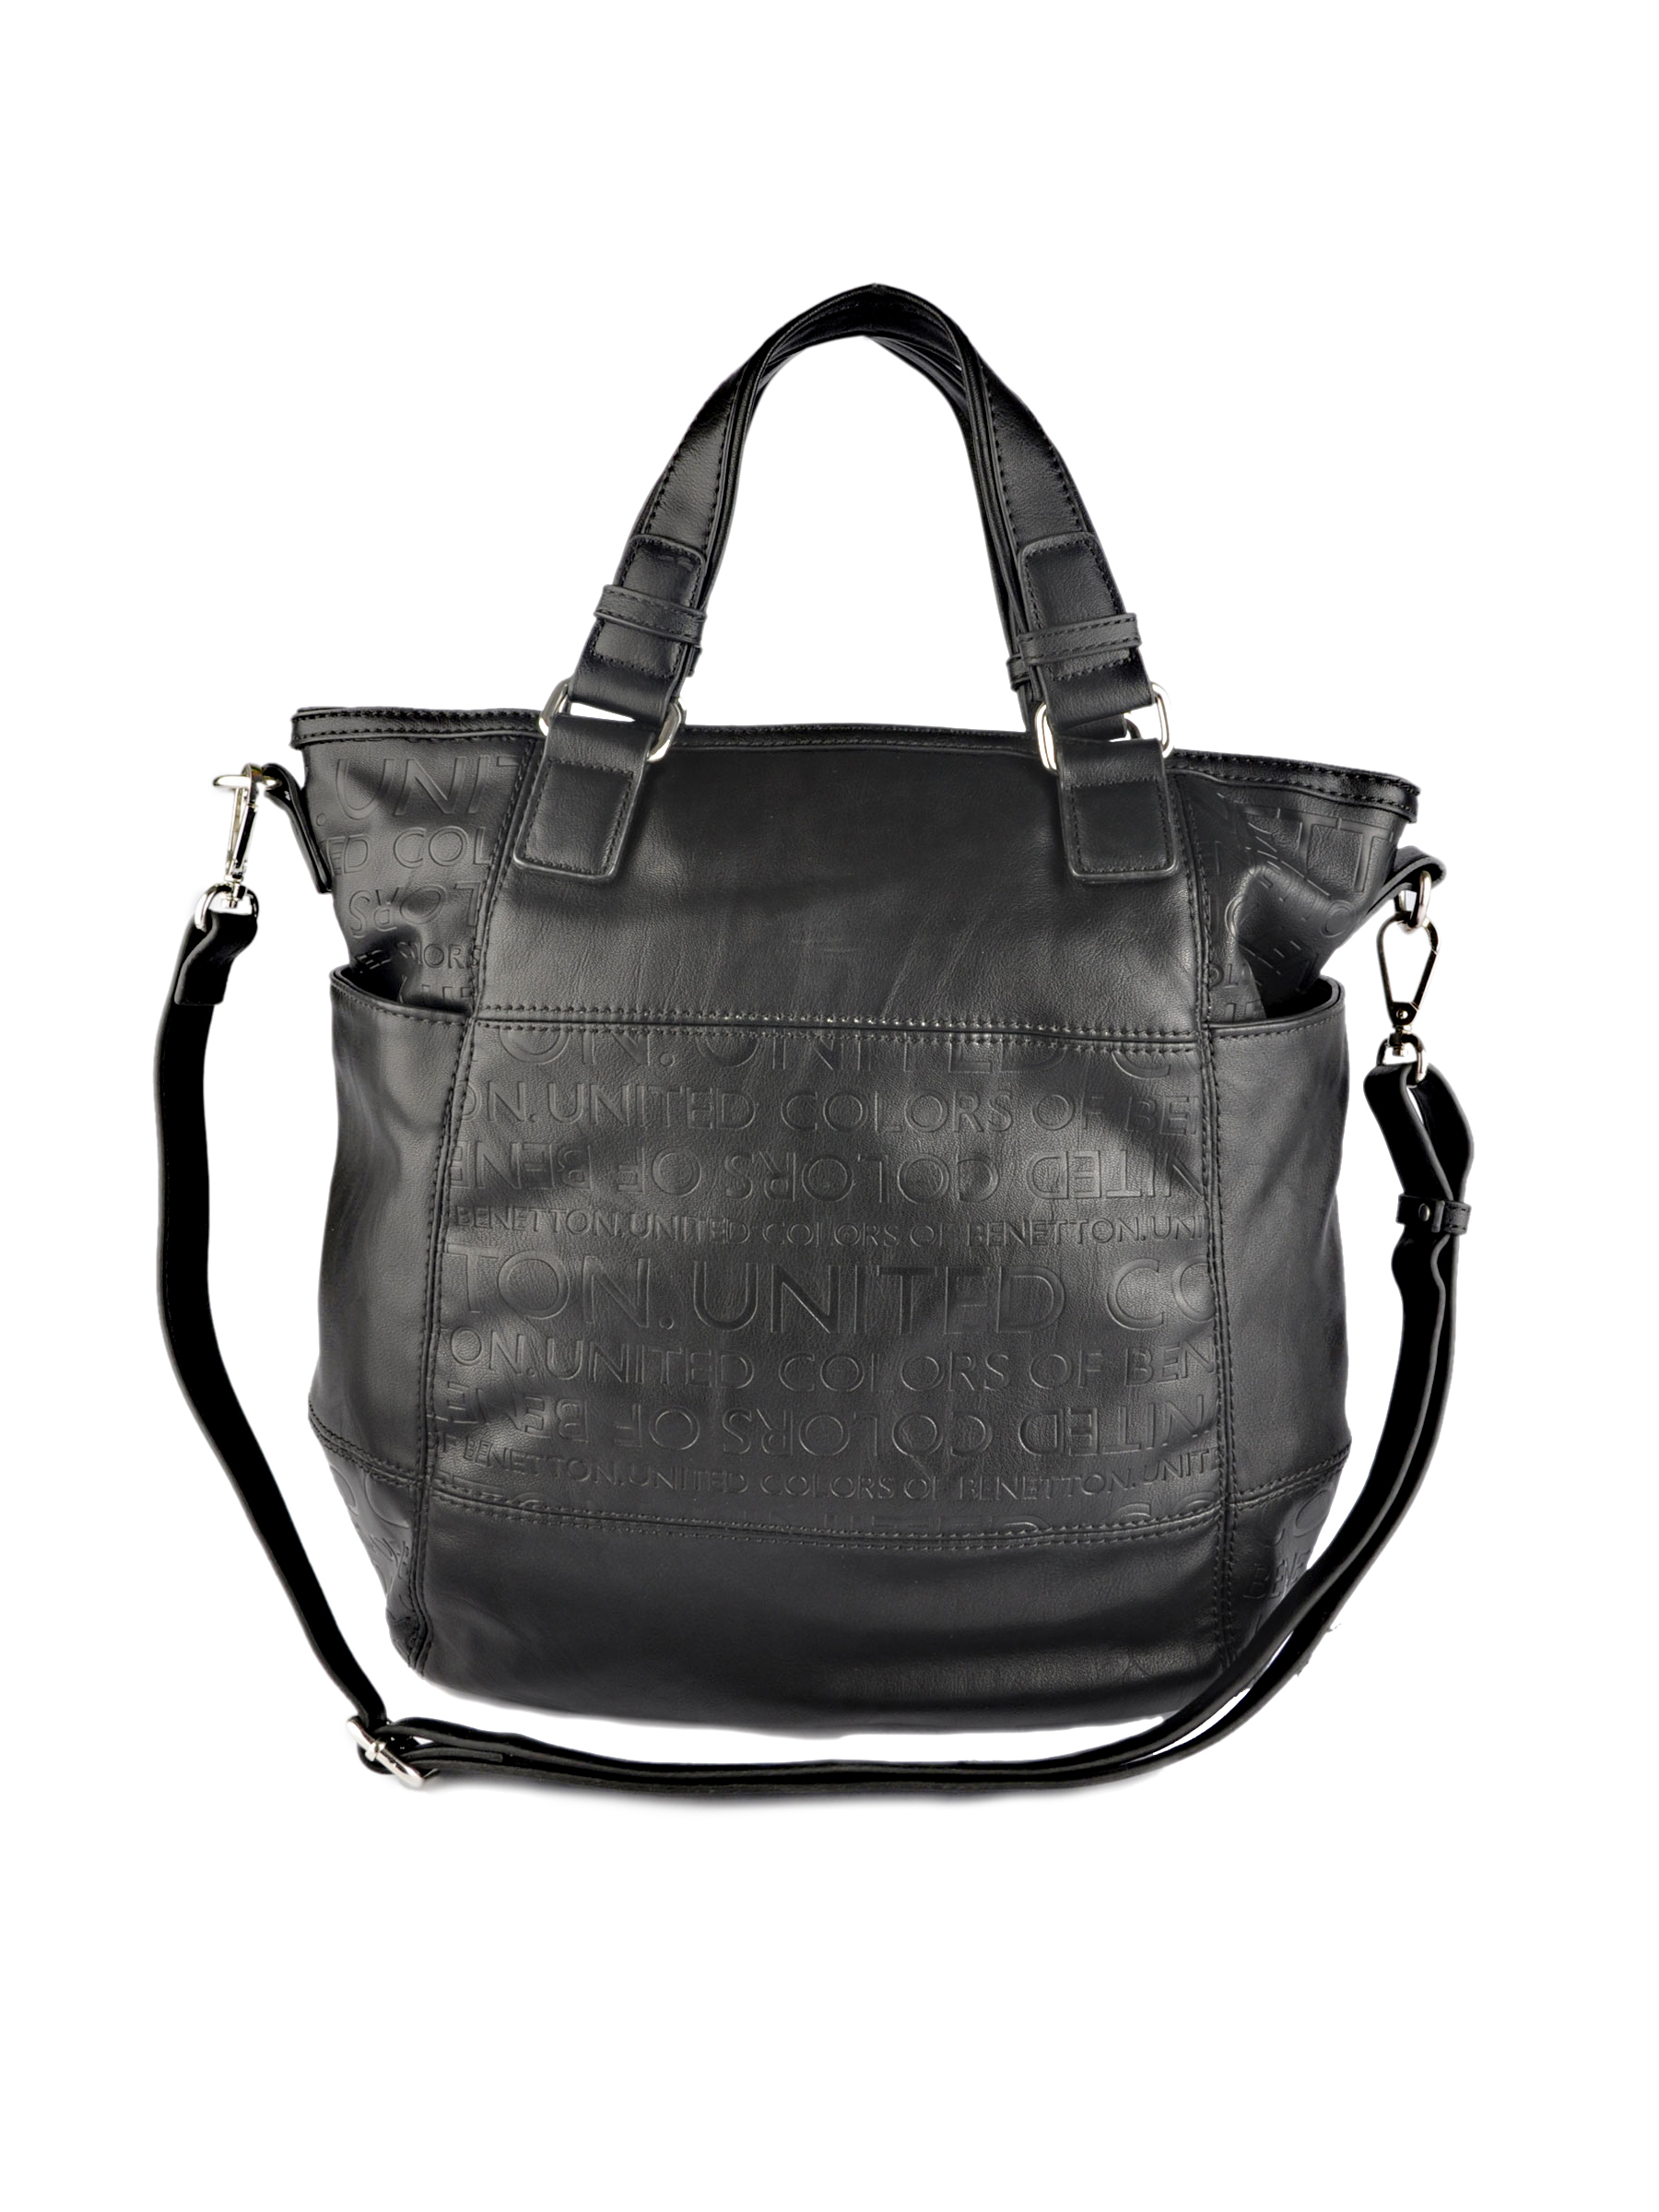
United Colors of Benetton Women Solid Black Handbags
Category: Accessories / Bags / Handbags
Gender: Women
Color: Black
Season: Summer 2011
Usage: Casual